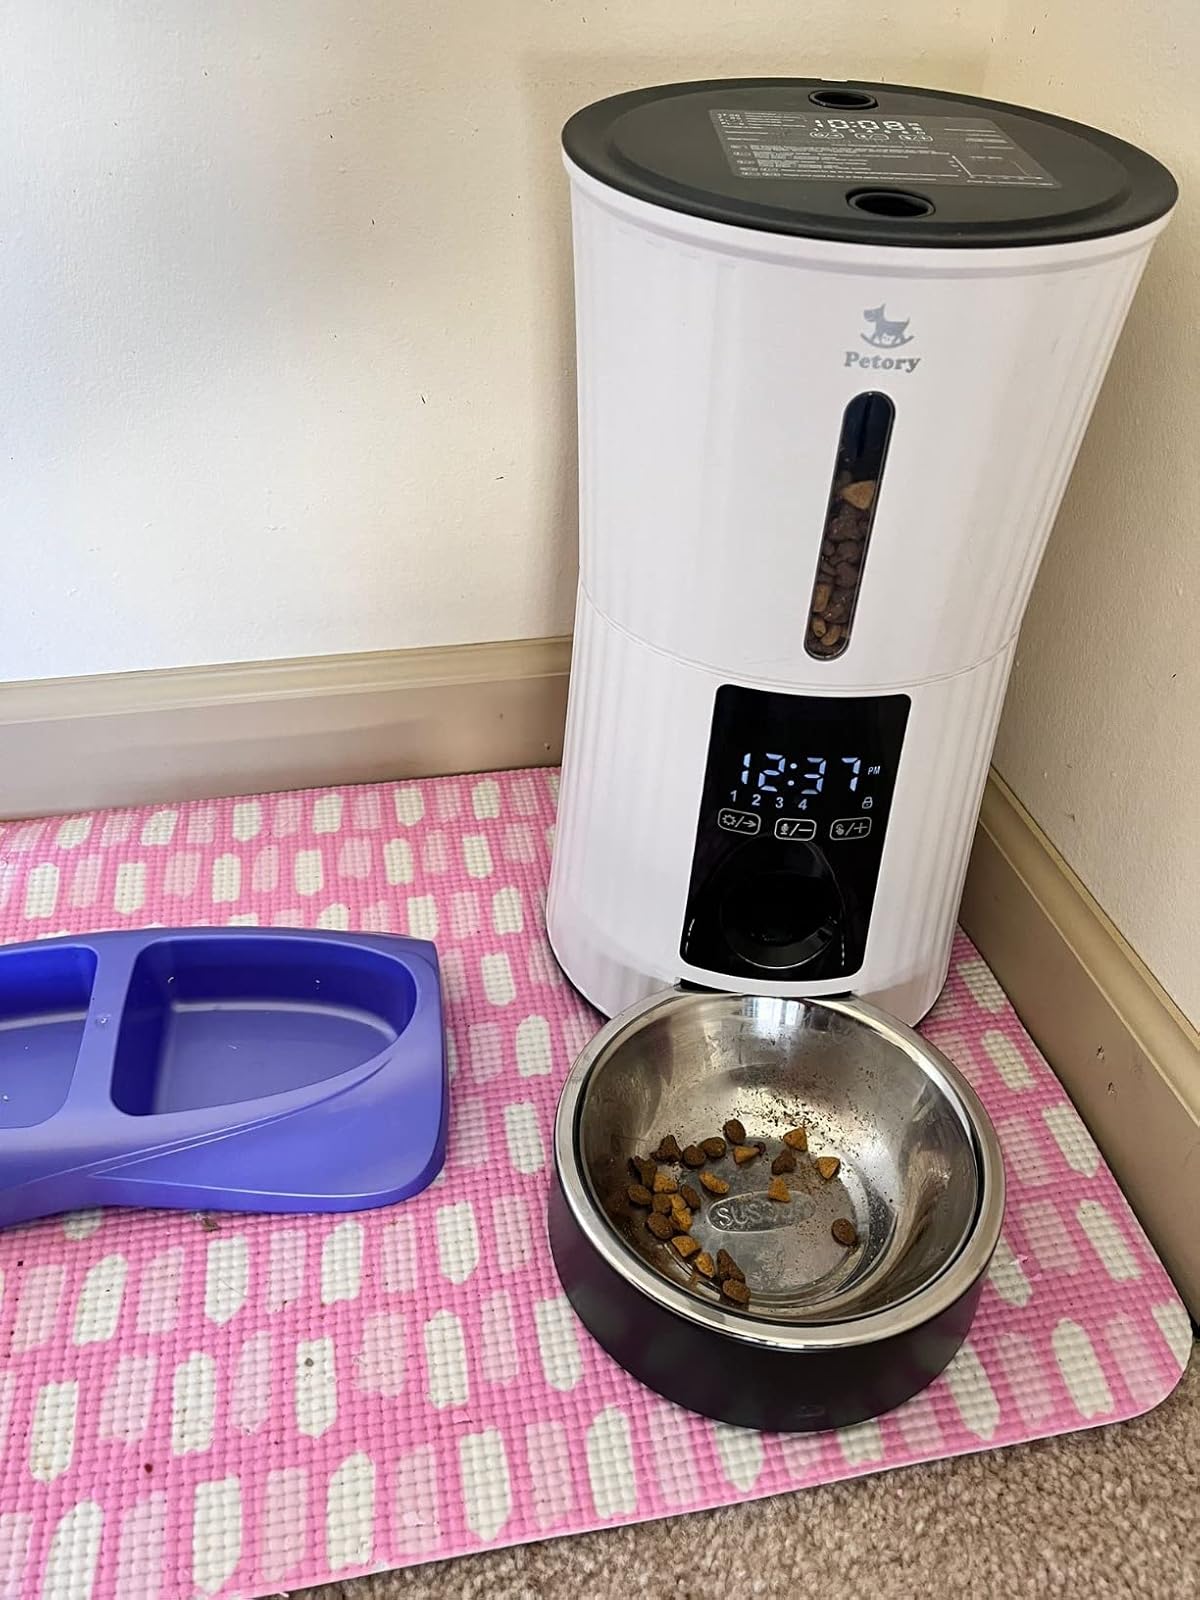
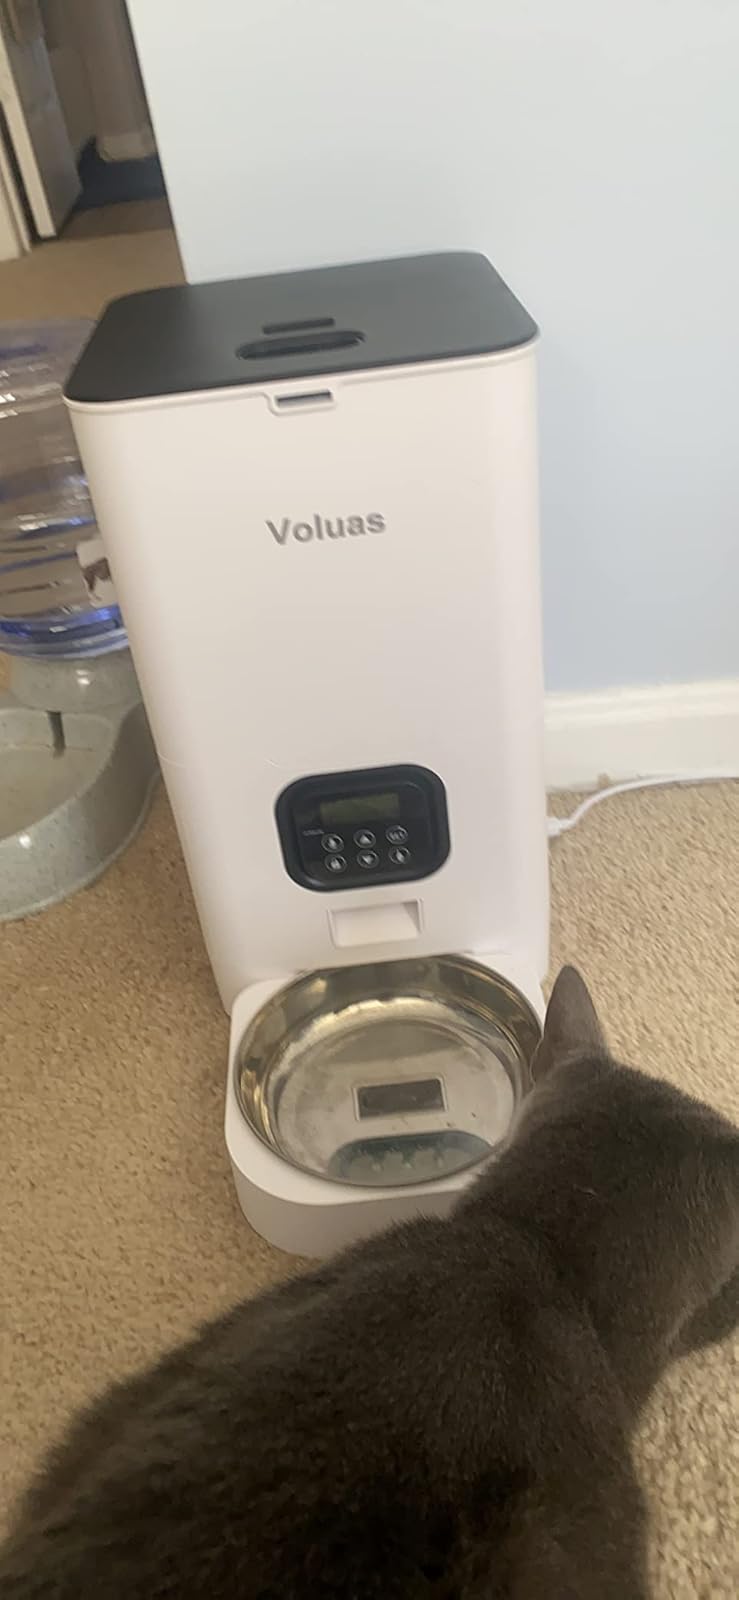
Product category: items_feeder
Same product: no